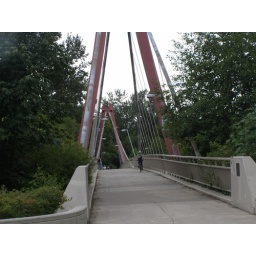
A bike path bridge in Eugene